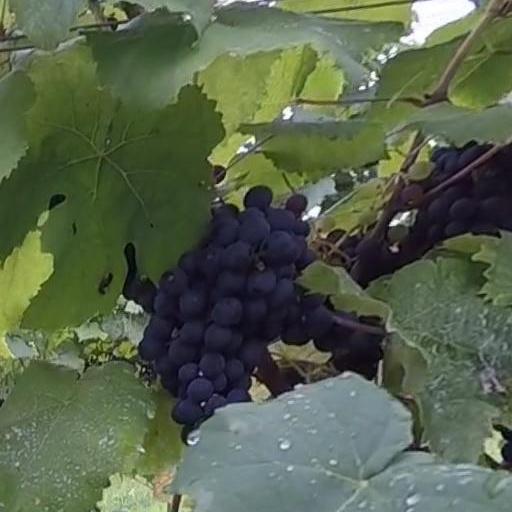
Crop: grape